2013 Tour de France, Stage 12 to Stage 21

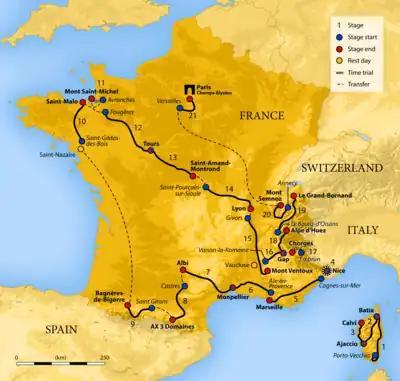
Route of the 2013 Tour de France

The 2013 Tour de France was the 100th Tour de France. It ran from 29 June 2013 to 21 July 2013, starting in the city of Porto-Vecchio in Corsica.